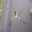
Label: spider